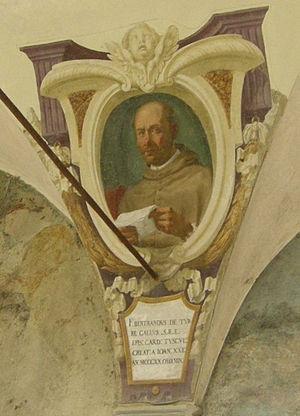
Bertrand Augier de La Tour est un cardinal français né vers 1265 à Camboulit en Midi-Pyrénées et mort fin 1332-début 1333 à Avignon. Il est membre de l'ordre des franciscains.